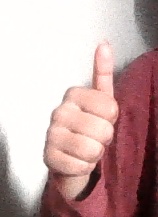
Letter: aleff